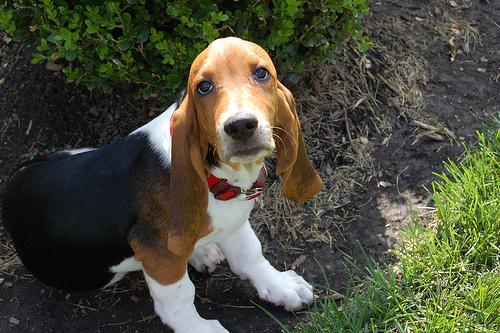
Breed: basset hound